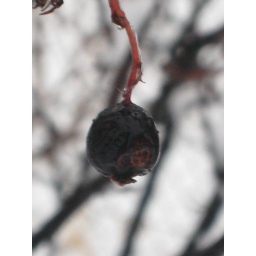
February 24, 2011. There are still berries on the otherwise bare branches next to the bus stop near my house.